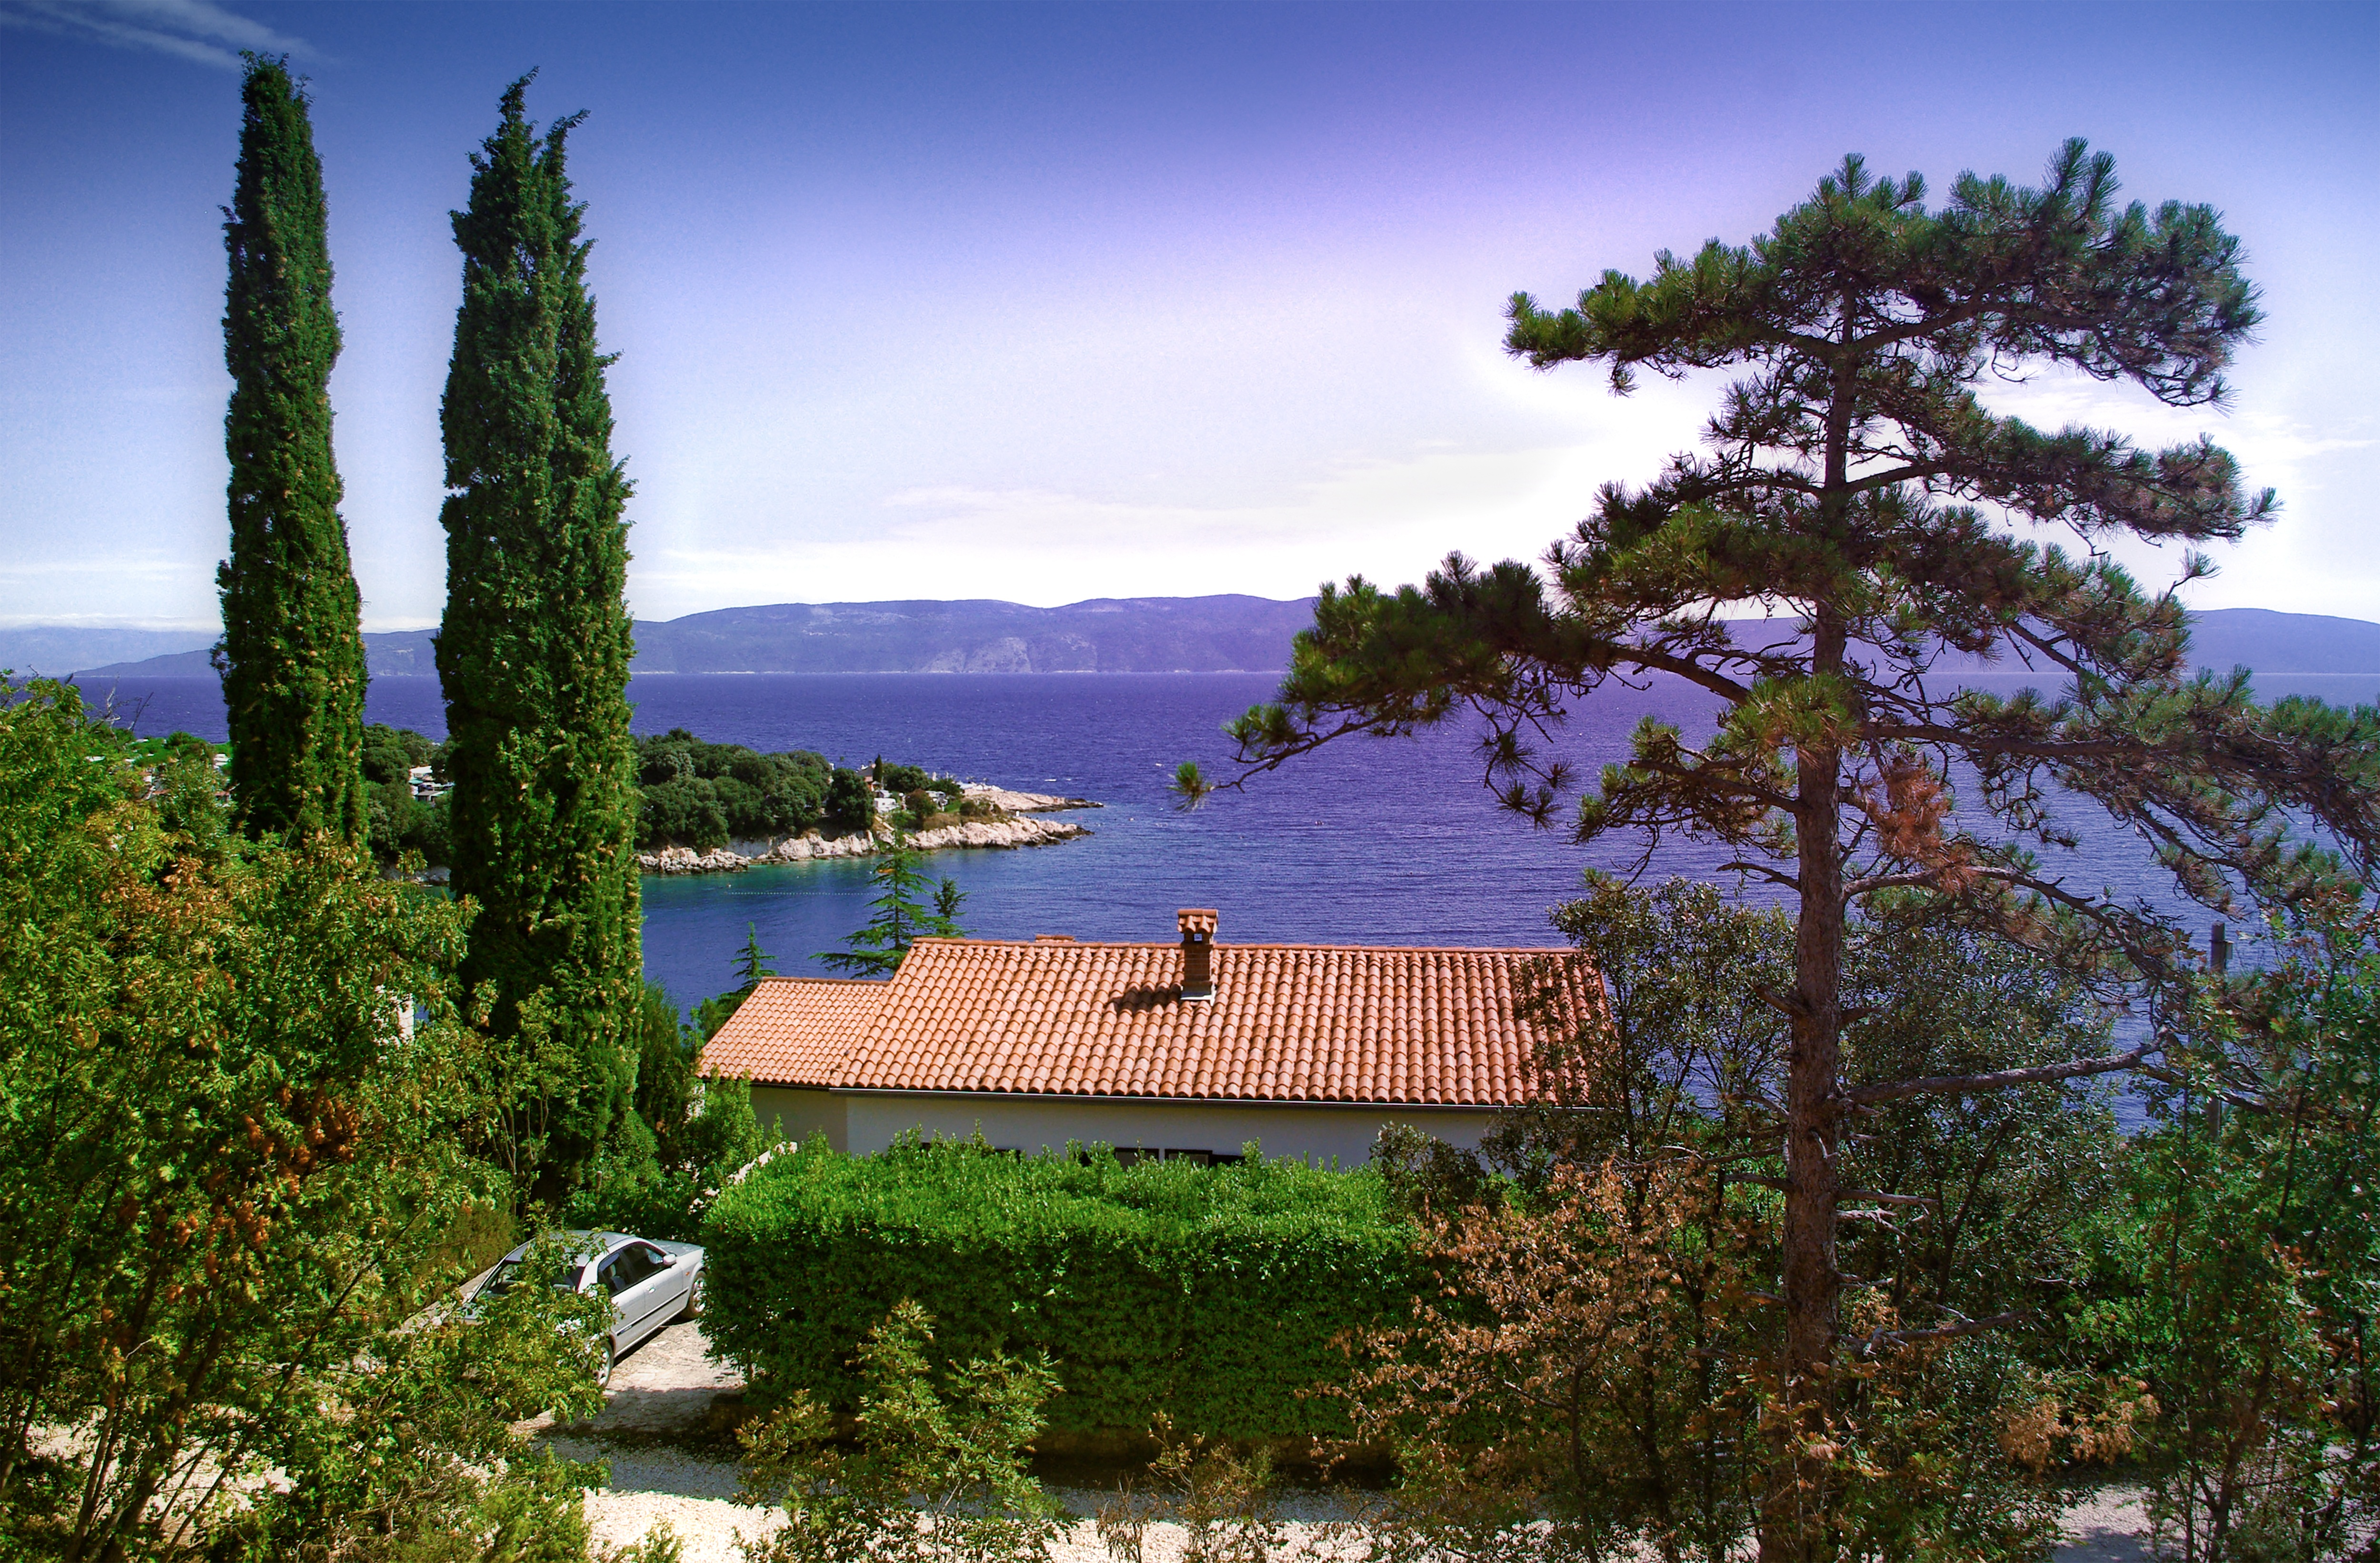
beach, sea, tree, water, villa, photo, summer, vacation, swim, relax, park, holiday, property, blue, tourism, croatia, relaxation, resort, estate, ecosystem, real estate, bungalow, beach bungalow